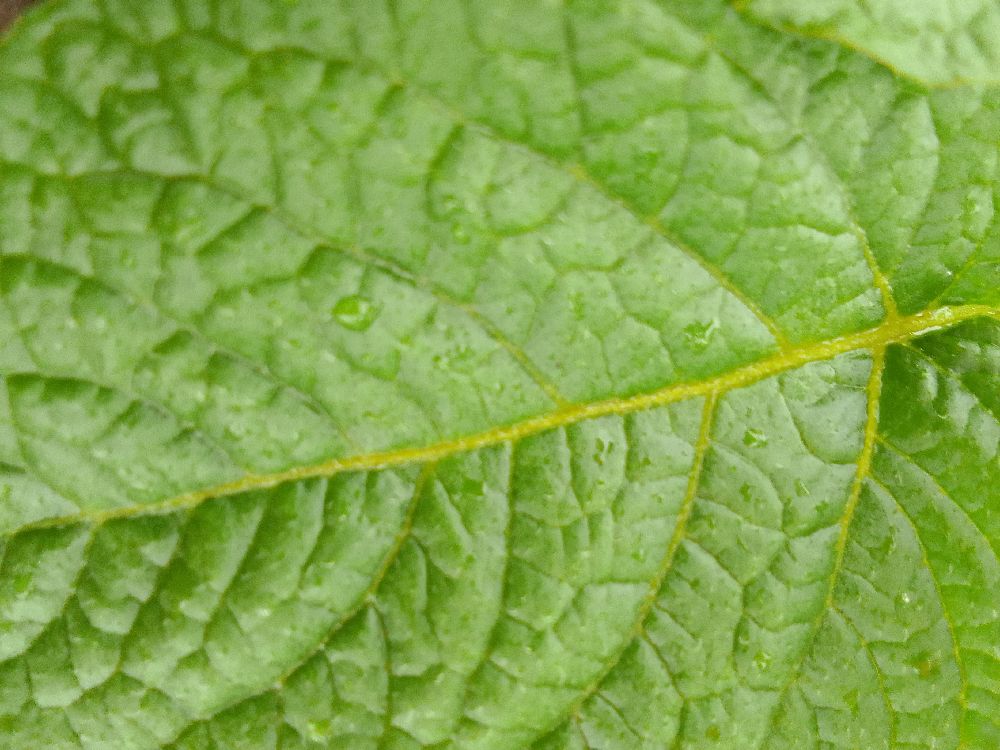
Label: Healthy